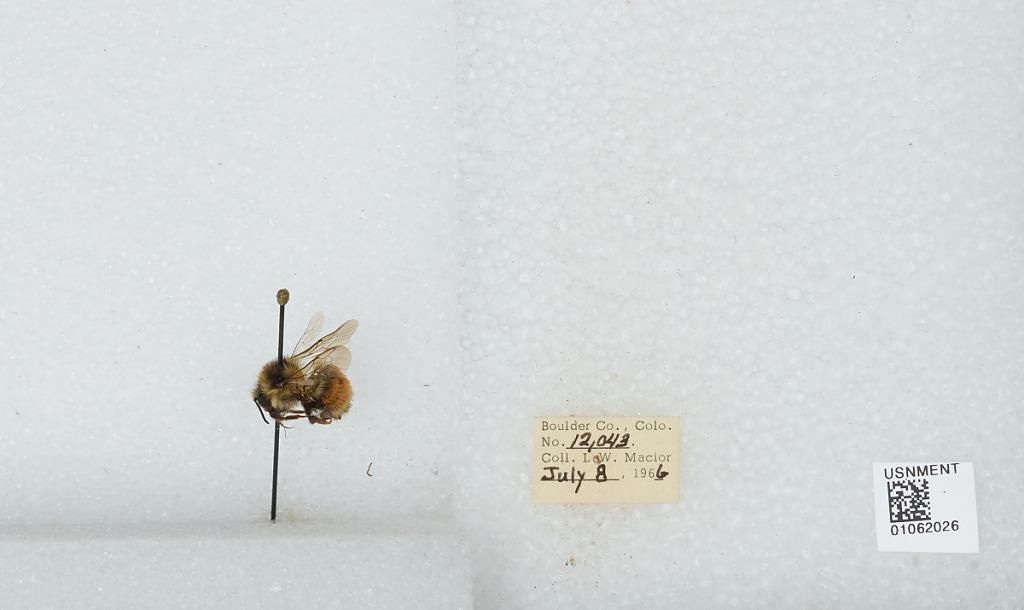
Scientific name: Bombus (Pyrobombus) bifarius Cresson
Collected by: L. Macior
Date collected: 1966-7-8
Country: United States
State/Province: Colorado
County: Boulder
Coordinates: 40.0017, -105.308